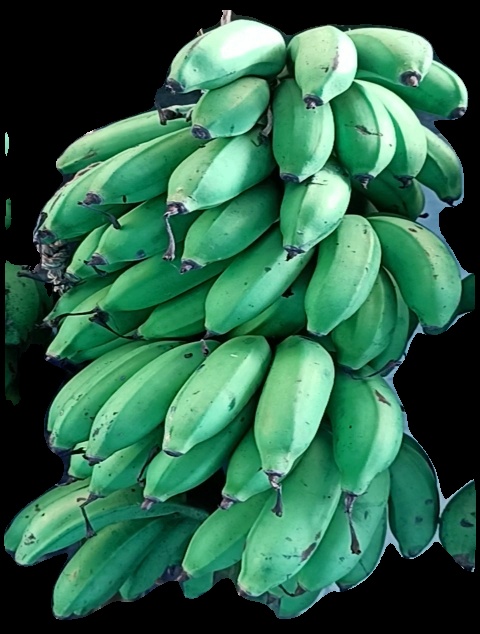
Variety: rasbale
Grade: grade2